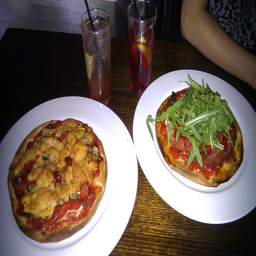
Two plates topped with pizza on a table.
Two small, personal pizzas served on white plates.
There are two white plates sitting on a table.
some pizza sitting on some white plates next to a drink
Two plates and drinks sit on a table.